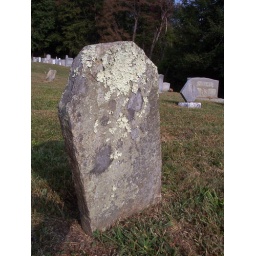
A creepy old grave stone we found in graveyard while driving along a twisty old mountain road.